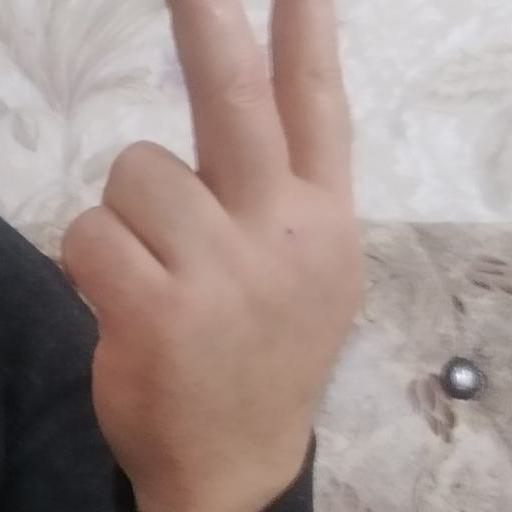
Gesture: peace_inverted